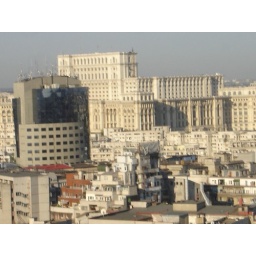
Gigantic office building in Bucharest